Viktor Uhlig

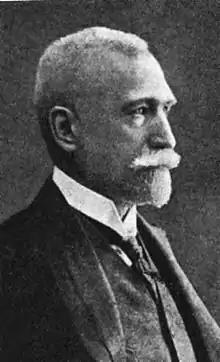

Viktor Karl Uhlig (2 January 1857 – 4 June 1911) was an Austrian geologist and paleontologist.